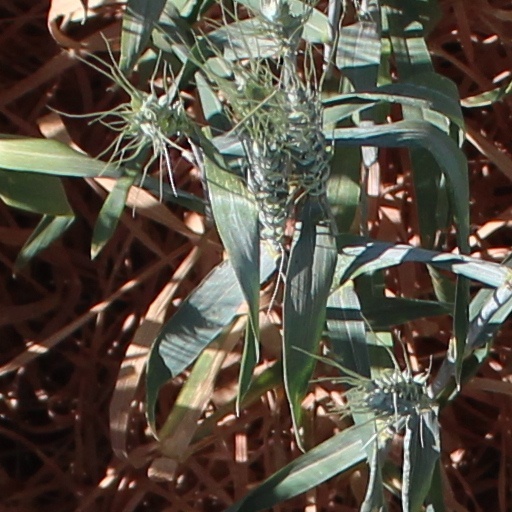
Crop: wheat